Potter County, Pennsylvania

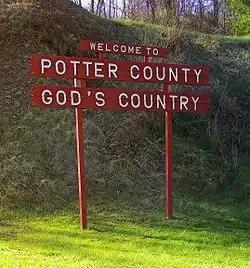
Welcome sign to Potter County

According to the U.S. Census Bureau, the county has a total area of , of which (0.02%) is covered by water.